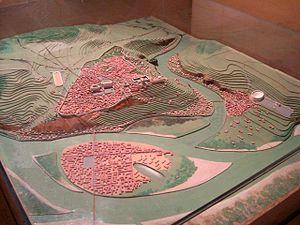
Maquette de Lugdunum, conçue selon les propositions archéologiques d'Amable Audin (1899-1990). Exposée au Musée gallo-romain de Fourvière jusqu'en 2015
Amable Audin est un archéologue français né à Lyon en 1899 et mort dans la même ville en 1990. Il est l'un des spécialistes du monde gallo-romain de Lugdunum.
Lugdunum, aujourd'hui Lyon, est le nom du site gaulois où une colonie de droit romain fut fondée en 43 av. J.-C. par Lucius Munatius Plancus, alors gouverneur de la Gaule chevelue, sous la titulature initiale de Colonia Copia Felix Munatia Lugudunum. Cette colonie, fondée à l'occasion des troubles qui suivent l'assassinat de Jules César en 44 av. J.-C., devint la capitale des Gaules à partir de 27 av. J.-C.
Lyon est une commune française située dans le sud-est de la France, au confluent du Rhône et de la Saône. Siège du conseil de la métropole de Lyon, elle est le chef-lieu de l'arrondissement de Lyon, de la circonscription départementale du Rhône et de la région Auvergne-Rhône-Alpes. Ses habitants sont appelés les Lyonnais.
Fourvière est la colline qui domine le centre de Lyon à l'ouest en rive droite de la Saône, et le quartier central de cette colline, dans le 5ᵉ arrondissement de la ville. Surnommée la « montagne mystique » par Jules Michelet, elle est le plus ancien lieu d'occupation de Lyon, comme lieu de fondation de la ville romaine de Lugdunum sur le site d'un sanctuaire gaulois antérieur dédié au dieu Lug. Aujourd'hui, on la surnomme souvent la colline qui prie, de par ses nombreux bâtiments religieux, dont sa basilique, et en opposition à la colline qui travaille référençant la colline opposée de La Croix-Rousse.
L’histoire urbaine de Lyon permet de retracer les formes que prend l’occupation humaine du site au cours de l'histoire de la ville.
Le cirque antique de Lyon est un cirque romain, monument destiné aux jeux hippiques de la colonie romaine de Lugdunum. Si l’on dispose de preuves épigraphiques de son existence, sa localisation est sujette à débat en l’absence de vestiges archéologiques identifiés avec certitude.
Lugdunum, anciennement musée gallo-romain de Fourvière et musée de la Civilisation romaine, est un musée archéologique situé à Lyon, en France. Il comprend l'ancien espace muséal couvert, et désormais depuis novembre 2017 les théâtres romains, sur la colline de Fourvière, située autrefois au cœur de la cité romaine de Lugdunum. Il est géré par la Métropole de Lyon. Le musée accueille régulièrement des expositions temporaires.